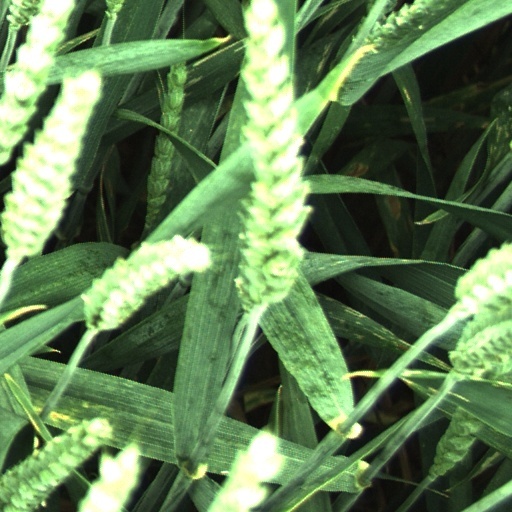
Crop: wheat